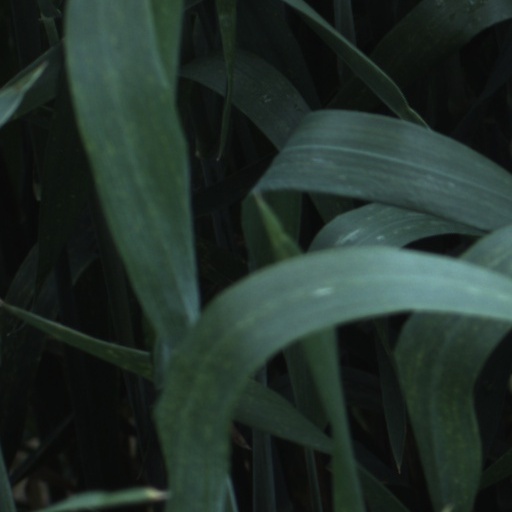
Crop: wheat